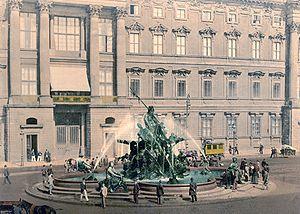
La fontaine de Neptune, fontaine du château, ou plus rarement fontaine Begas est un monument de Berlin-Mitte. Construite entre 1888 et 1891 dans le style néo-baroque par Reinhold Begas sur la Schloßplatz, elle a été enlevée après la démolition du Château de Berlin en 1951, et, lorsque le centre historique de Berlin -Est a été repensé en 1969, elle a été installée dans le parc de la Fernsehturm, entre le Rotes Rathaus et la Marienkirche.